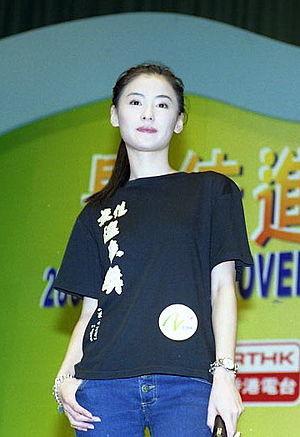
Cecilia Cheung, de son vrai nom Cheung Pak-chi est une actrice et chanteuse hongkongaise. Elle connaît une célébrité immédiate dès son premier film pour son rôle dans King of Comedy de Stephen Chow et est donc considérée comme une « fille de Sing ». Sa carrière est ensuite fulgurante, jouant dans des productions de plus en plus importantes et remportant le Hong Kong Film Award de la meilleure nouvelle actrice dès 1999 pour Fly Me to Polaris, puis le Hong Kong Film Award de la meilleure actrice pour Lost in Time. Elle tient également des rôles principaux dans des productions sud-coréennes et chinoises, mais sa carrière est quelque peu ébranlée en 2008 par le cyberscandale Edison Chen lorsque des photos très explicites d'elle avec l'acteur Edison Chen sont publiées en ligne.
King of Comedy est un film hongkongais de 1999 réalisé par Stephen Chow et Lee Lik-chi.